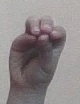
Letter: ha